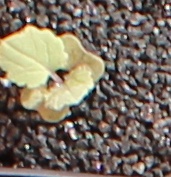
Label: Canola